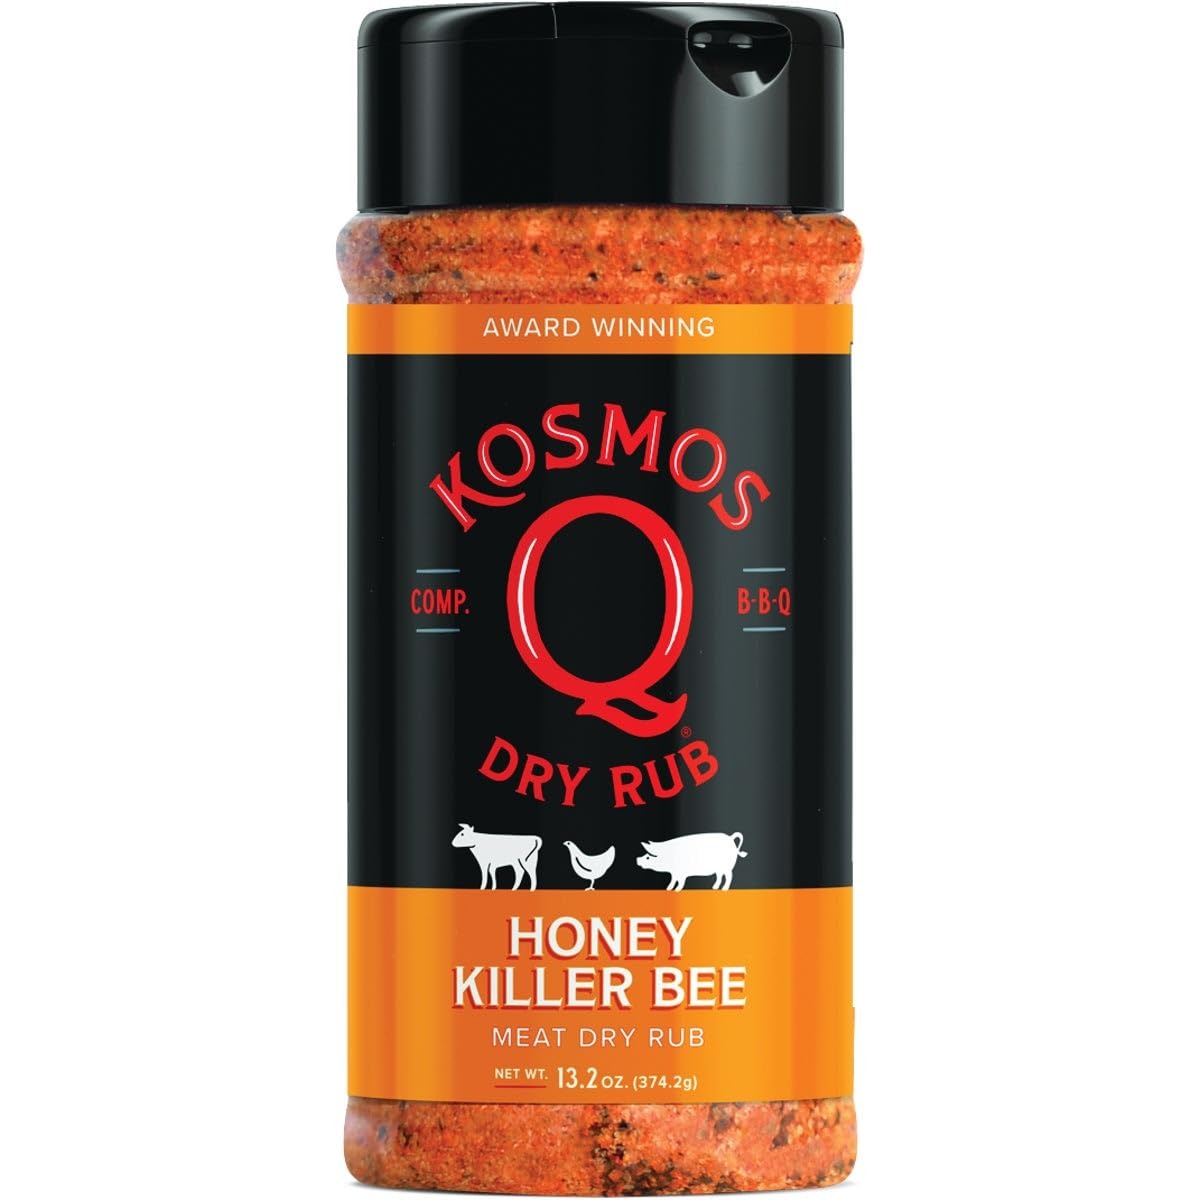
Item Name: Kosmos Q Killer Bee Honey Rub 12oz
Bullet Point 1: Has a savory sweet profile that is great on ribs, pork butt, and chicken
Bullet Point 2: The sweet is from honey powder
Bullet Point 3: Want to impress your neighbors? This is the rub to do it!
Bullet Point 4: Has won countless awards on the competition bbq trail
Product Description: This one of the best rubs that your ever buy! Its savory sweet profile has a little kick of honey that make this one of the best honey rubs that you will ever try. Perfect on Pork, Ribs and Chicken this will turn heads at your next cook!
Value: 12.0
Unit: Fl Oz

Price: 10.96